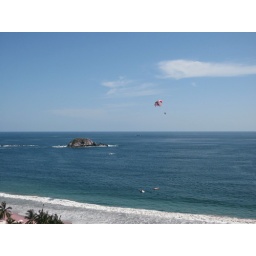
I was flying a plane in the middle of the sky